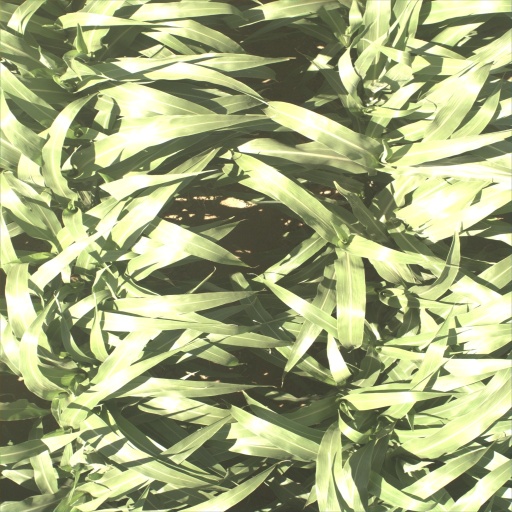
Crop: sorghum